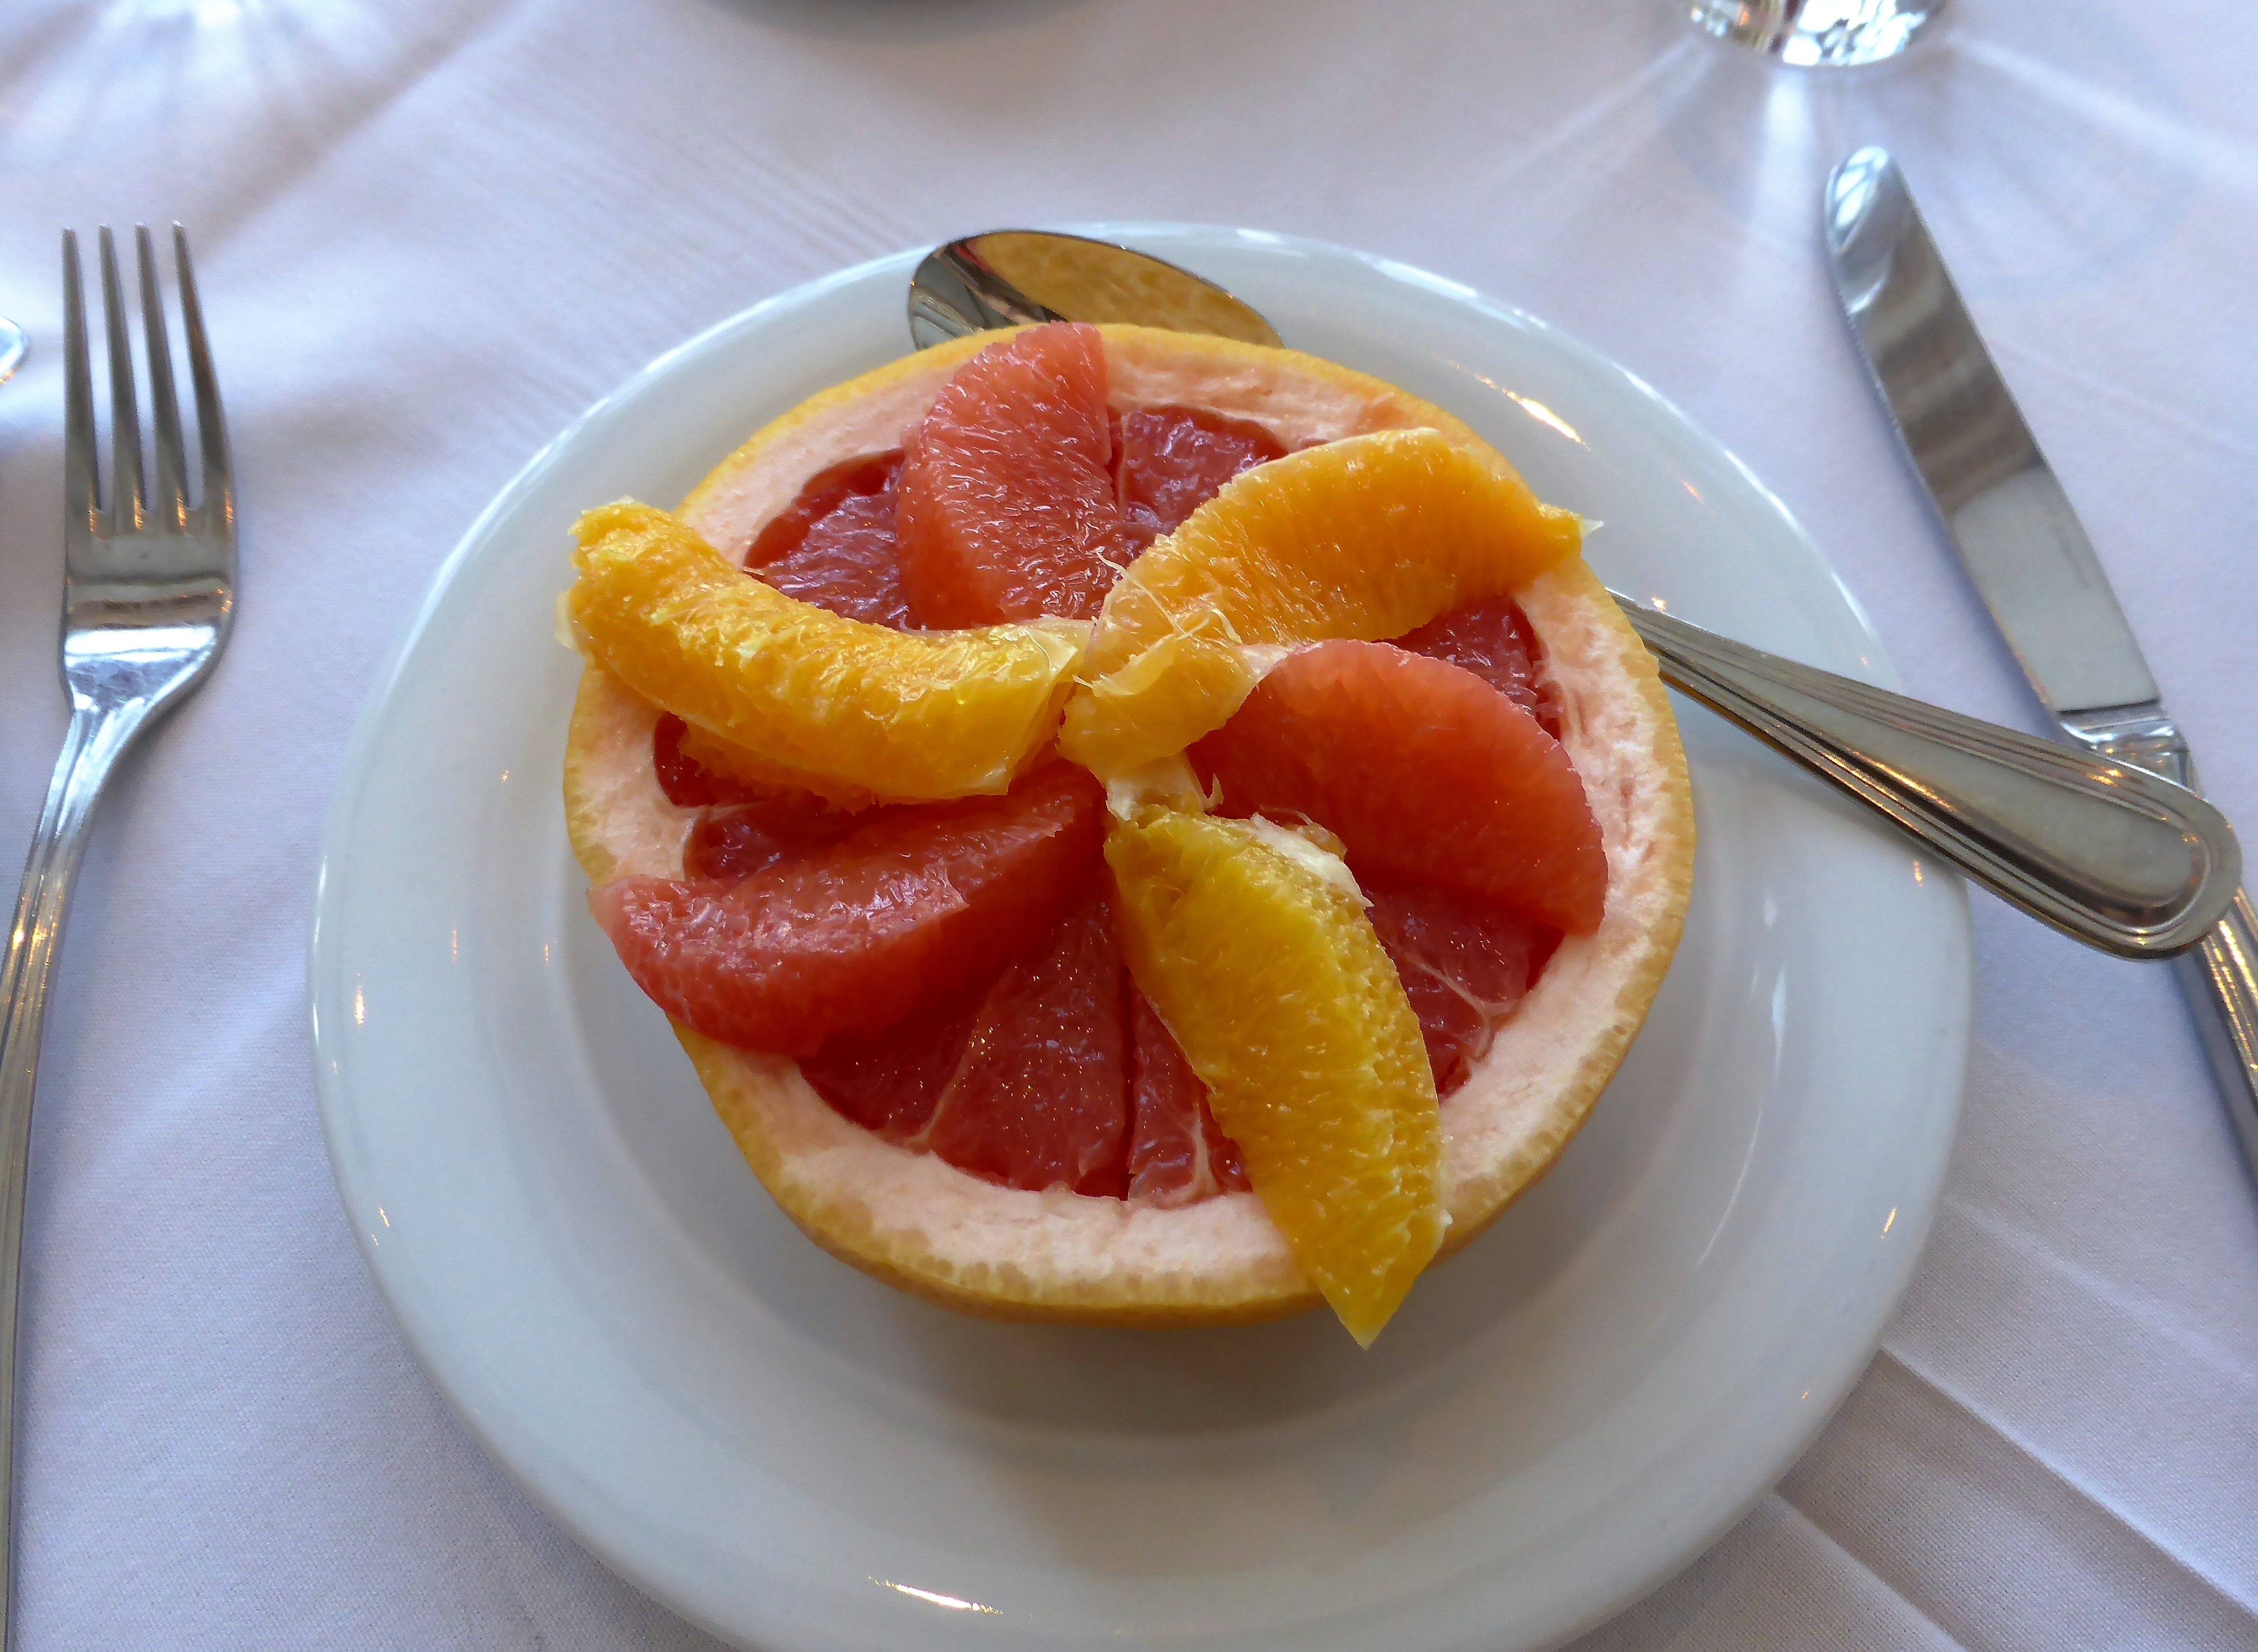
plant, fruit, orange, dish, meal, food, produce, breakfast, healthy, dessert, cuisine, grapefruit, baked goods, flowering plant, land plant